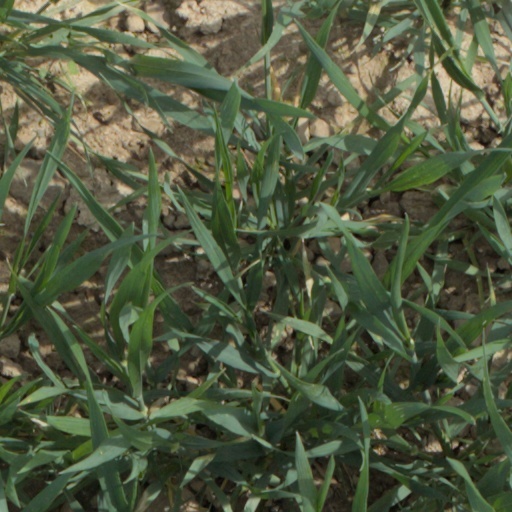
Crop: wheat